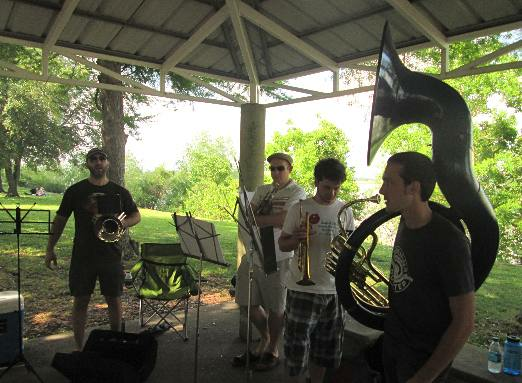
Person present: Yes